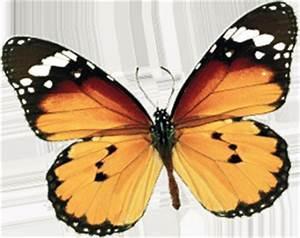
butterfly